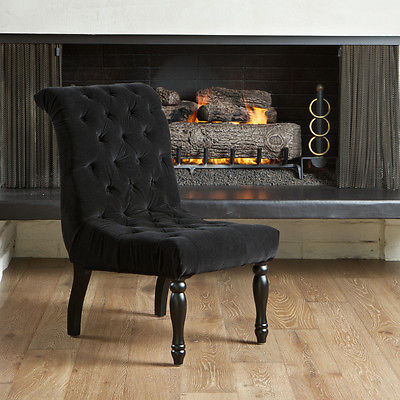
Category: chair